Baldassarre Boncompagni

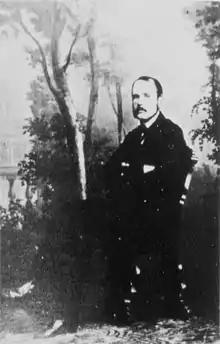
Baldassarre Boncompagni

Prince Baldassarre Boncompagni-Ludovisi (10 May 1821 – 13 April 1894), was an Italian historian of mathematics and aristocrat. Considered the founder of the Italian school for the history of mathematics, Boncompagni was one of the most prominent figures in the field in the second half of the nineteenth century. He is best known for his extensive research and publications on the transmission of mathematical knowledge from the Arab world to Christian Europe, with a particular focus on medieval scholars and mathematicians.